Adrammelech

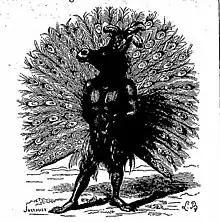
Depiction of Adrammelech, from Collin de Plancy's "Dictionnaire Infernal", 1863

Adrammelech ("Adramélekh") is an ancient Semitic god mentioned briefly by name in the Book of Kings, where he is described as a god of "Sepharvaim". Sepharvaim (a word which is grammatically dual) is commonly, but not certainly, identified with the twin cities of Sippar Yahrurum and Sippar Amnanum on the banks of the Euphrates, north of Babylon. The name Adrammelech probably translates to "Magnificent king."